William Edward White

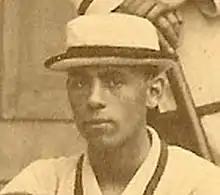
White photographed as a member of the 1879 Brown University baseball team

William Edward White (October 1860 – March 29, 1937) was a 19th-century American baseball player. He played as a substitute in one professional baseball game for the Providence Grays of the National League, on June 21, 1879.